Vehicle registration plates of Italy

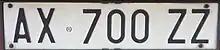
1994-1999 Italian rear number plate, without blue strips.

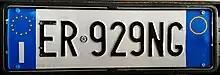
Plate with empty right band

From 1951 to 1976, the rear square plate was reduced to 275 × 200 mm, and a single line rear registration plate (similar to the ones used by other European countries) was not still available. The front plate was reduced to 262 × 57 mm and was redesigned with more linear characters and a smaller Italian Republic emblem.